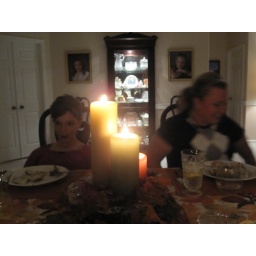
The epic plastic chair covers comedy - some of us were sliding around a lot. :-)